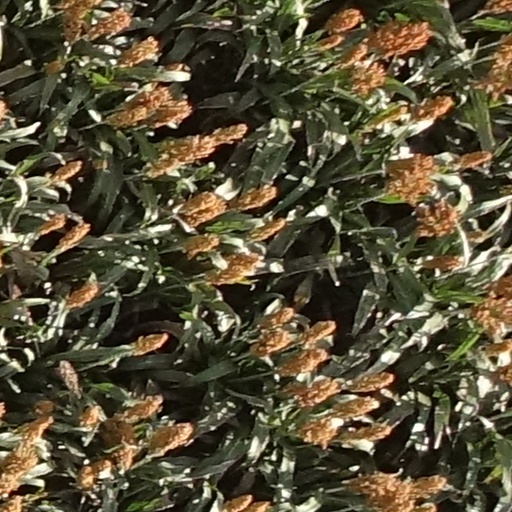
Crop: sorghum